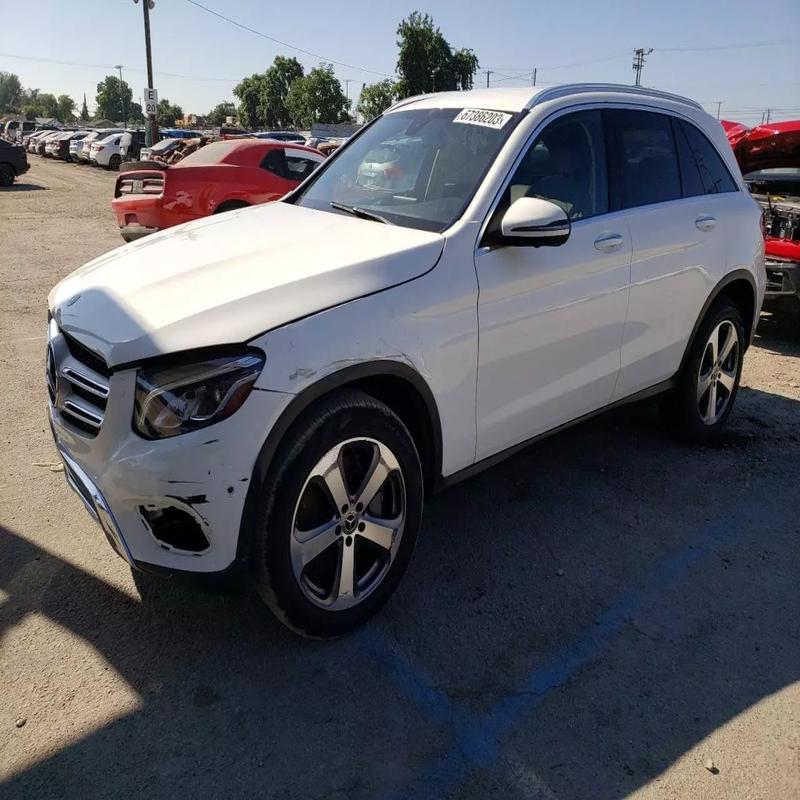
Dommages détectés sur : pare-choc avant, aile avant gauche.
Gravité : mineur